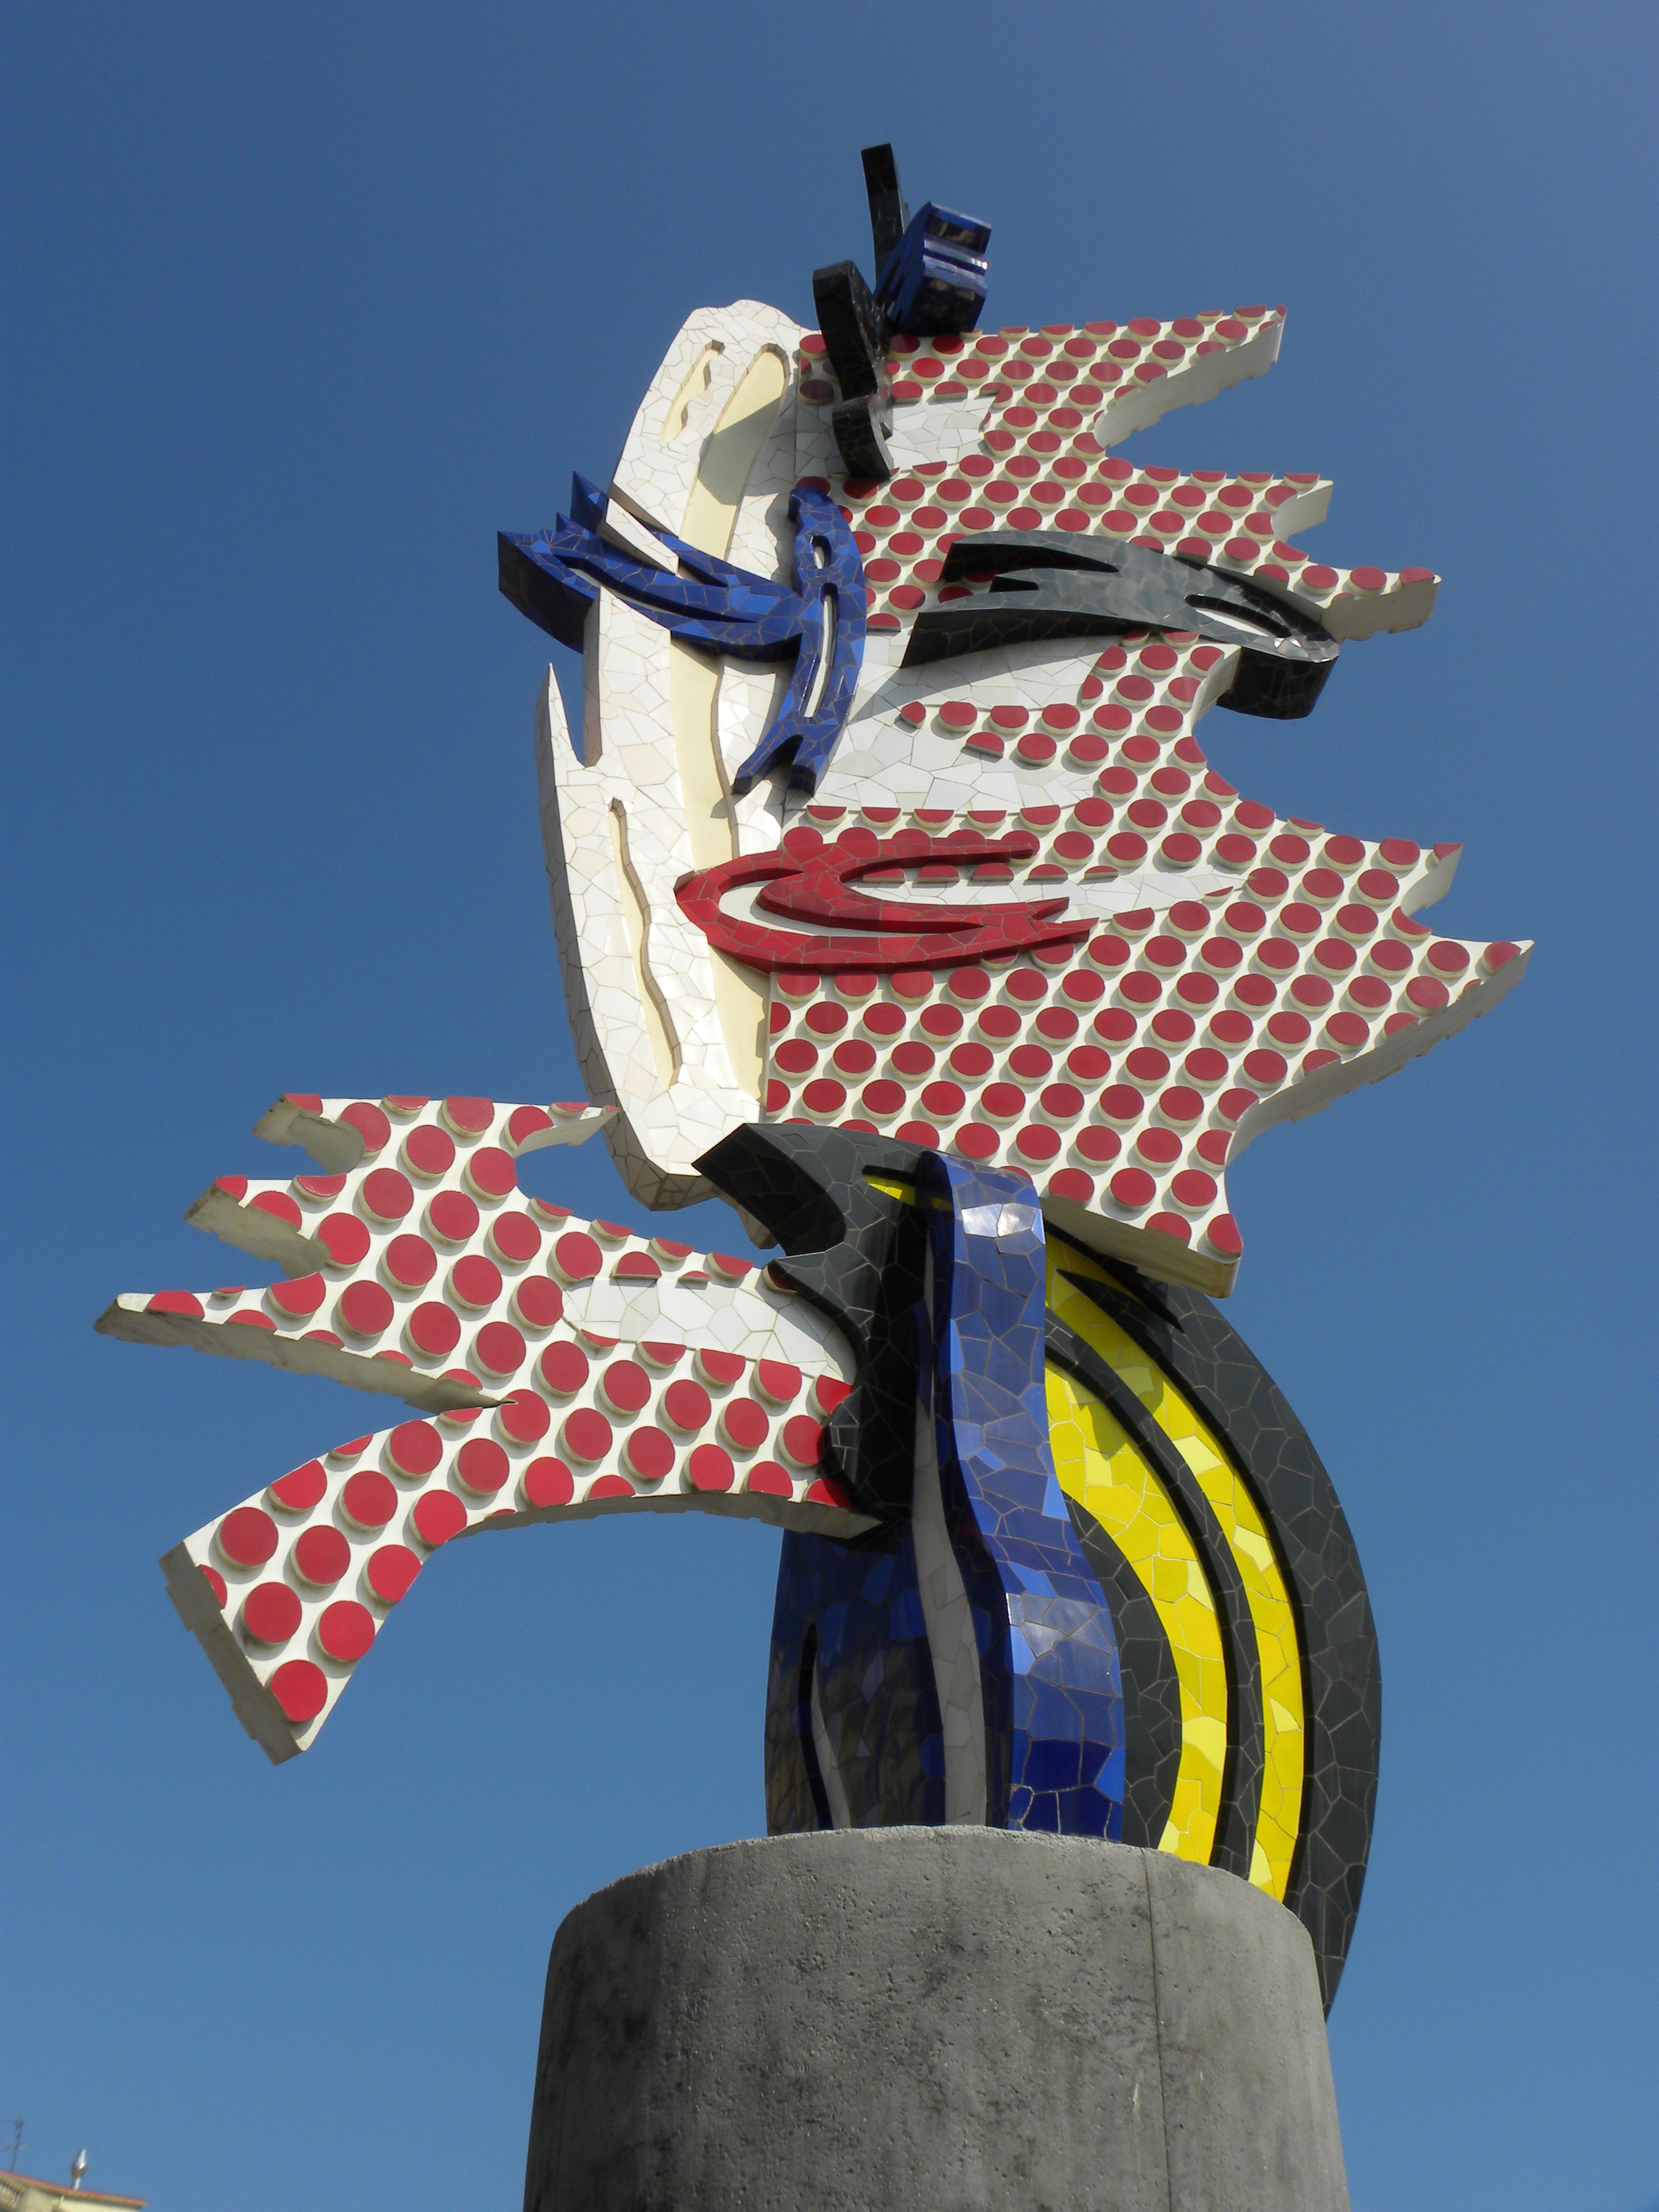
outdoor, architecture, retro, monument, tourist, travel, decoration, construction, pattern, symbol, park, artistic, landmark, grunge, blue, colorful, decor, barcelona, modern, sculpture, art, spain, illustration, design, mosaic, culture, style, icon, idea, presentation, modernism